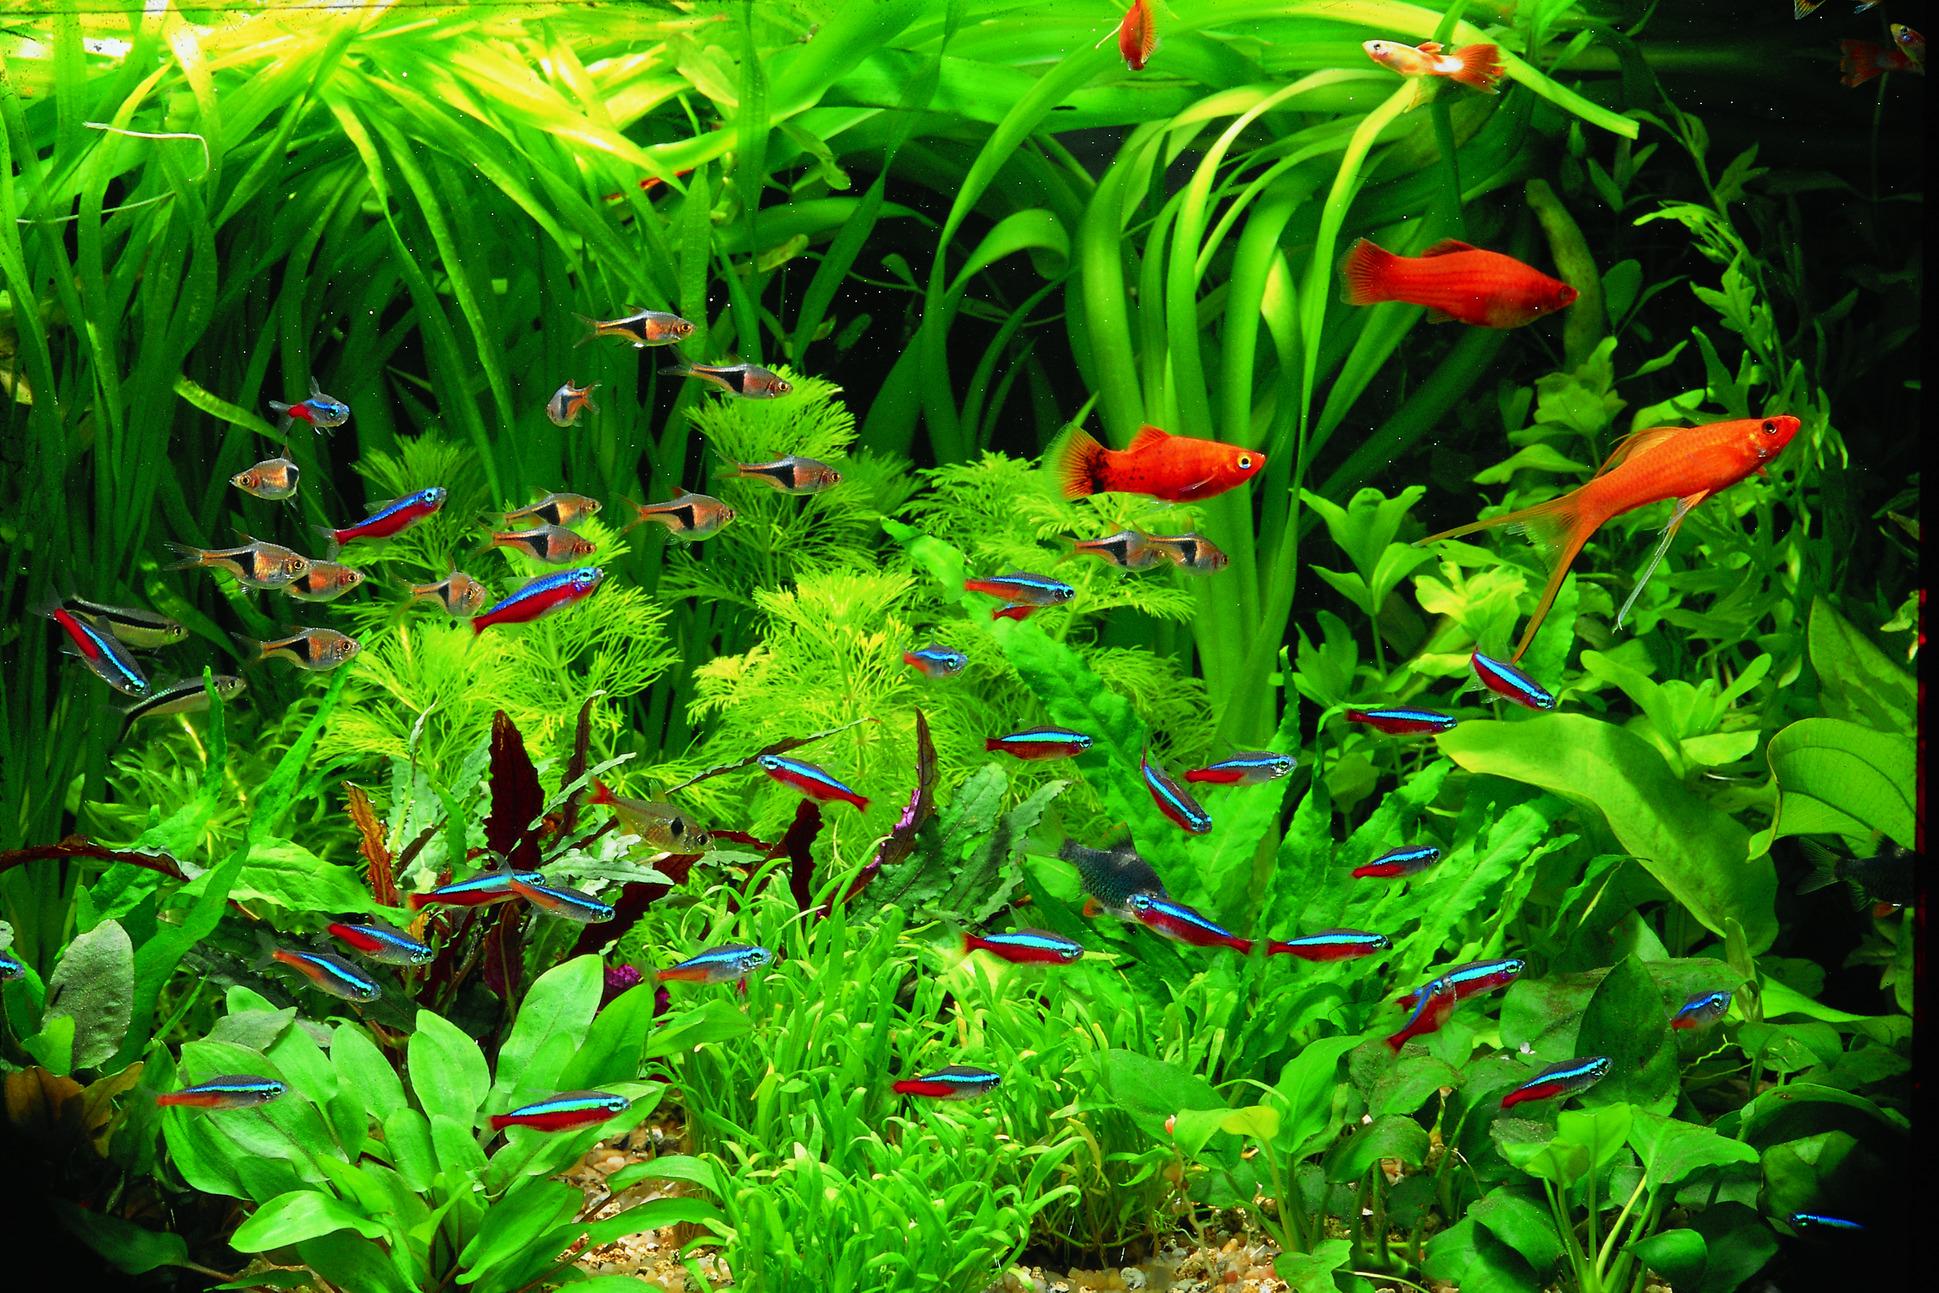
Samaki wa mapambo wanaogelea kwenye mazingira safi ya akwariamu kuwakilisha ufugaji wa samaki wa thamani. Mfugaji hujenga mfumo wa maji safi, kuchagua spishi zenye mvuto wa soko na kuhakikisha chakula na afya bora ili kuzalisha samaki wa kuvutia kwa biashara ya mapambo au chakula.